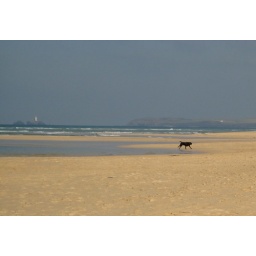
dog on the beach near st ives, cornwall.